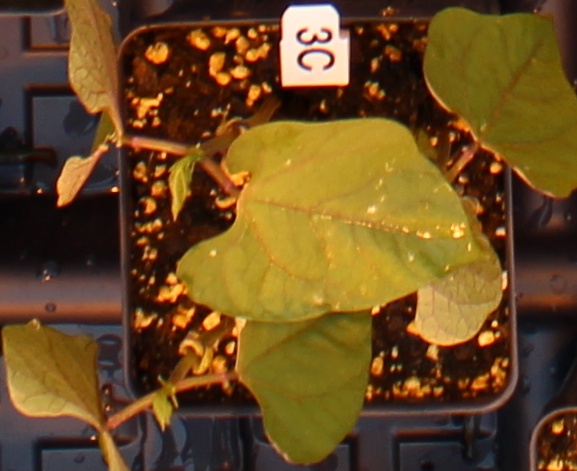
Label: Blackbean